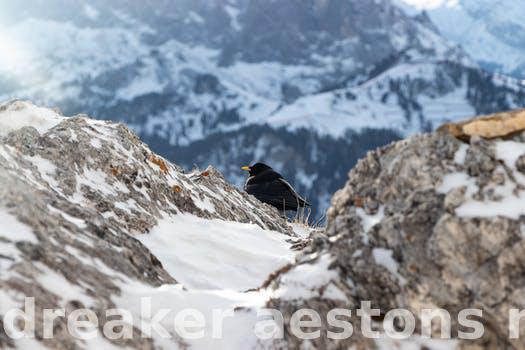
Label: Watermark